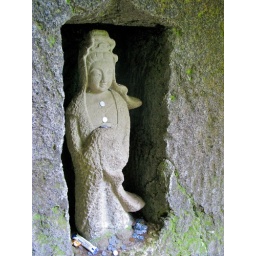
female goddess in the wall